Zdeněk Frolík

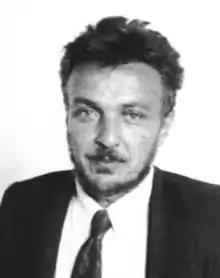
Zdeněk Frolík in 1971

Zdeněk Frolík (March 10, 1933 – May 3, 1989) was a Czech mathematician. His research interests included topology and functional analysis. In particular, his work concerned covering properties of topological spaces, ultrafilters, homogeneity, measures, uniform spaces. He was one of the founders of modern descriptive theory of sets and spaces.